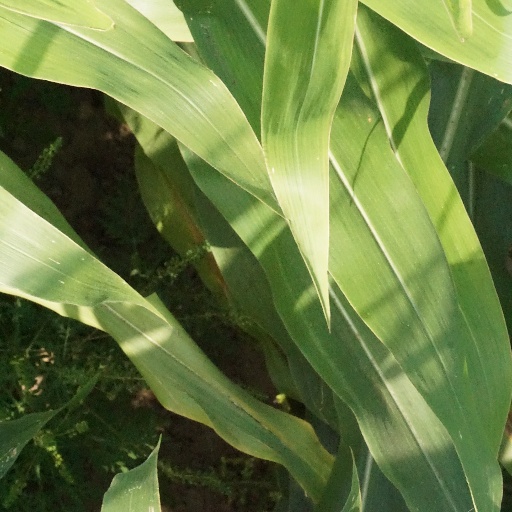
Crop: maize; corn